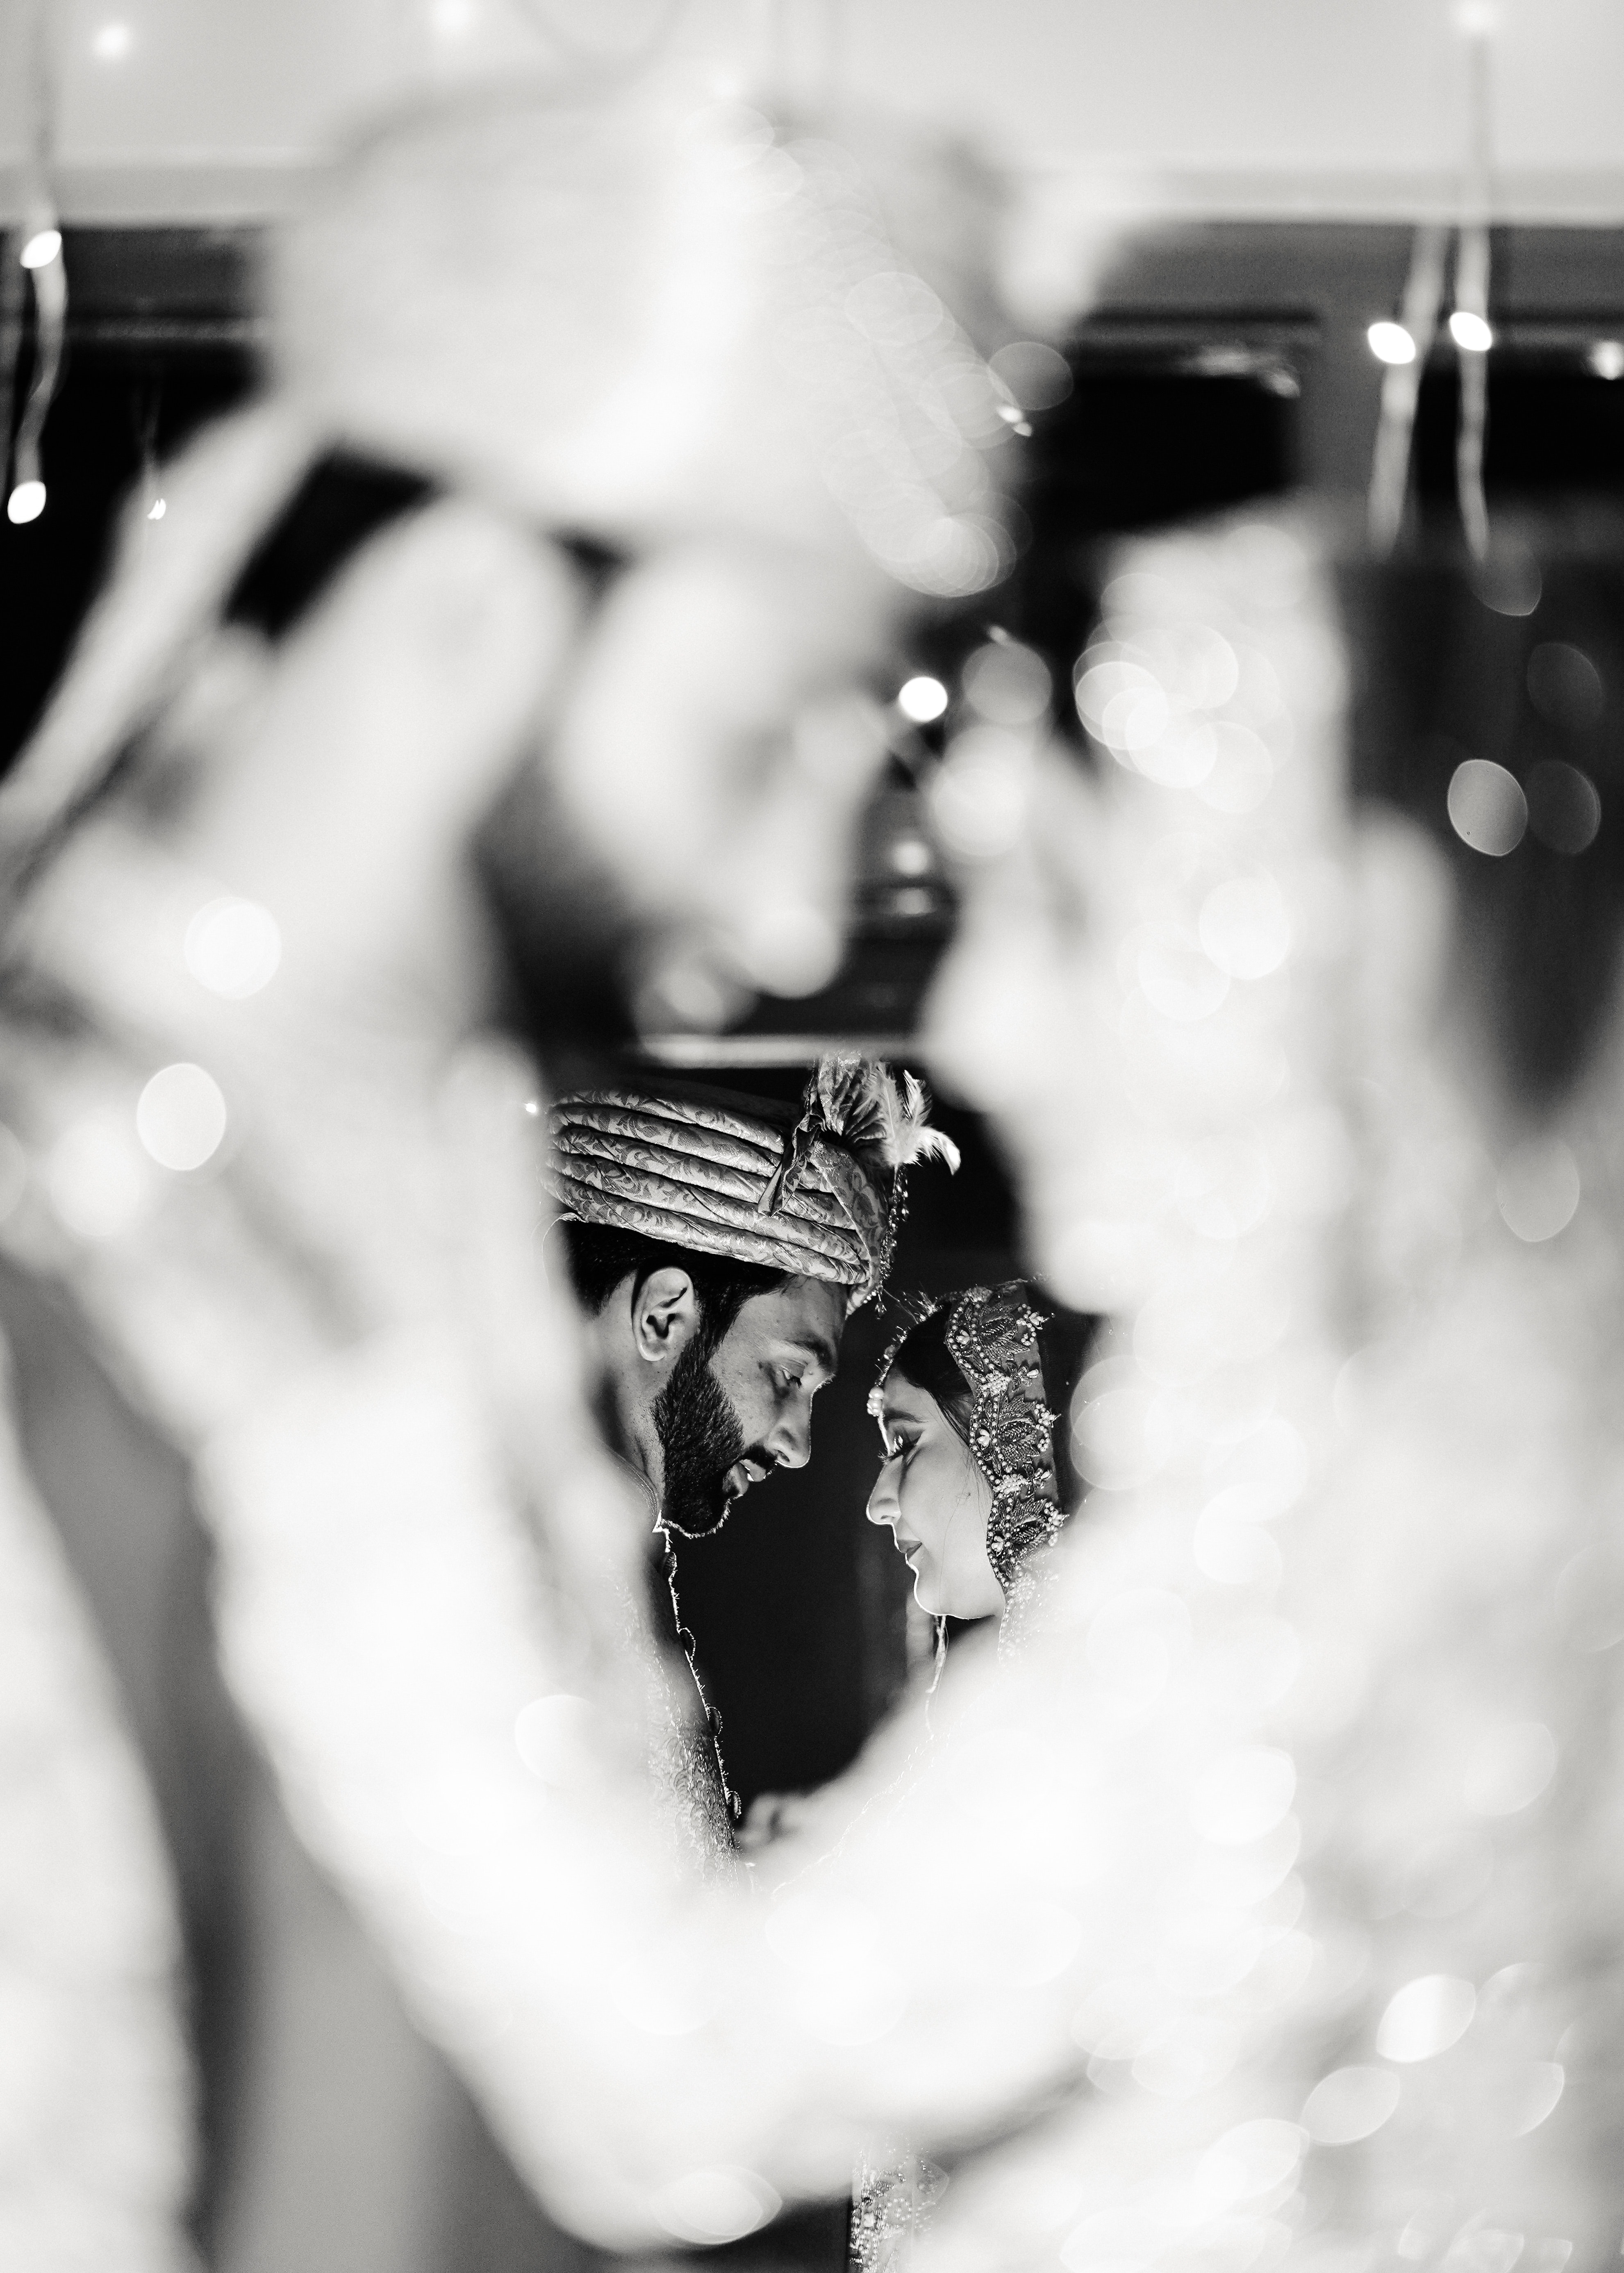
love, plant, gesture, black and white, style, tree, font, Tints and shades, monochrome photography, monochrome, close up, metal, pattern, stock photography, still life photography, musical instrument, street, glass, shadow, petal, road, macro photography, child, music, fun, reflection